Formula One car

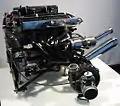
A four-cylinder 1.5 L turbo BMW engine from the 1980s.

The modern Formula One car is a single-seat, open-cockpit, open-wheel racing car with substantial front and rear wings, large wheels, and a turbocharged engine positioned behind the driver. The monocoque is constructed of reinforced carbon fibre, lined with kevlar and fire resistant materials to protect the drivers from high impact crashes and fires. The driver cockpit consists of single seat with a detachable steering wheel in the front. There is a halo mounted on top of the open cockpit, which was introduced in . Two front and rear wheels are bolted to the suspension and the engine is mounted behind the driver. The front and rear wings are aerodynamic surfaces fitted on the extremes. The minimum weight permissible is including the driver, while fitted with dry-weather tyres and no fuel. The cars are limited to dimensions of in length, in width, and in height.